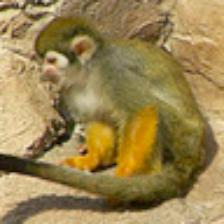
Label: NonHuman